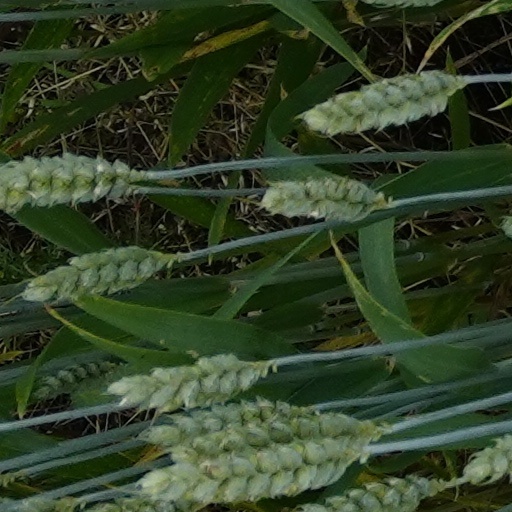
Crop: wheat